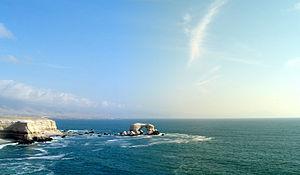
Monument Naturel La Portada. Antofagasta, Chili.Monumento Natural La Portada